Juan Diego

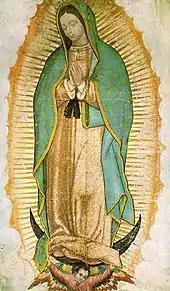
Image of Our Lady of Guadalupe as it currently appears on the "tilma"

In the 17th century, Miguel Sánchez interpreted the Virgin as addressing herself specifically to the indigenous people, while noting that Juan Diego himself regarded all the residents of New Spain as his spiritual heirs, the inheritors of the holy image. The Virgin's own words to Juan Diego as reported by Sánchez were equivocal: she wanted a place at Tepeyac where she can show herself,